Lithgow, New South Wales

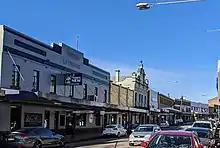
Main Street Shops in 2019

The city sits on the western edge of the sandstone country of the Blue Mountains and is usually considered the first true country town west of Sydney. Immediate surrounding areas include the old mining hamlet of Vale of Clwydd and Oakey Park, a famous iron and steel village, of which fiery night scenes have been depicted in many paintings, as well as large areas of bush and state forest. The next city to the west is Bathurst, away.